Eliza Sharpe

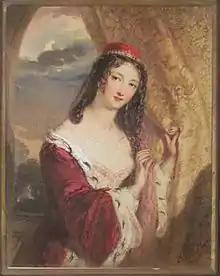
Eliza Sharpe - "Victorian Woman" - watercolour

William taught each of the daughters to engrave. William and Sussanna moved the Sharpe family to London in 1817. Whilst she was a child, she was painted with her sister Louisa by George Henry Harlow. She had nearly fifty miniature portrait paintings accepted at the Royal Academy starting in 1817.